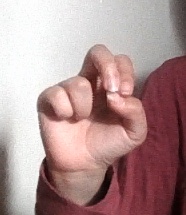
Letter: gaaf